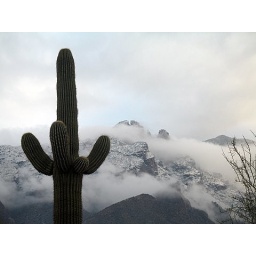
Finger rock in the catalina mountains blanketed with clouds and snow-tucson arizona